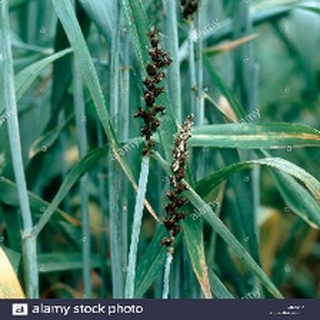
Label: wheat_smut